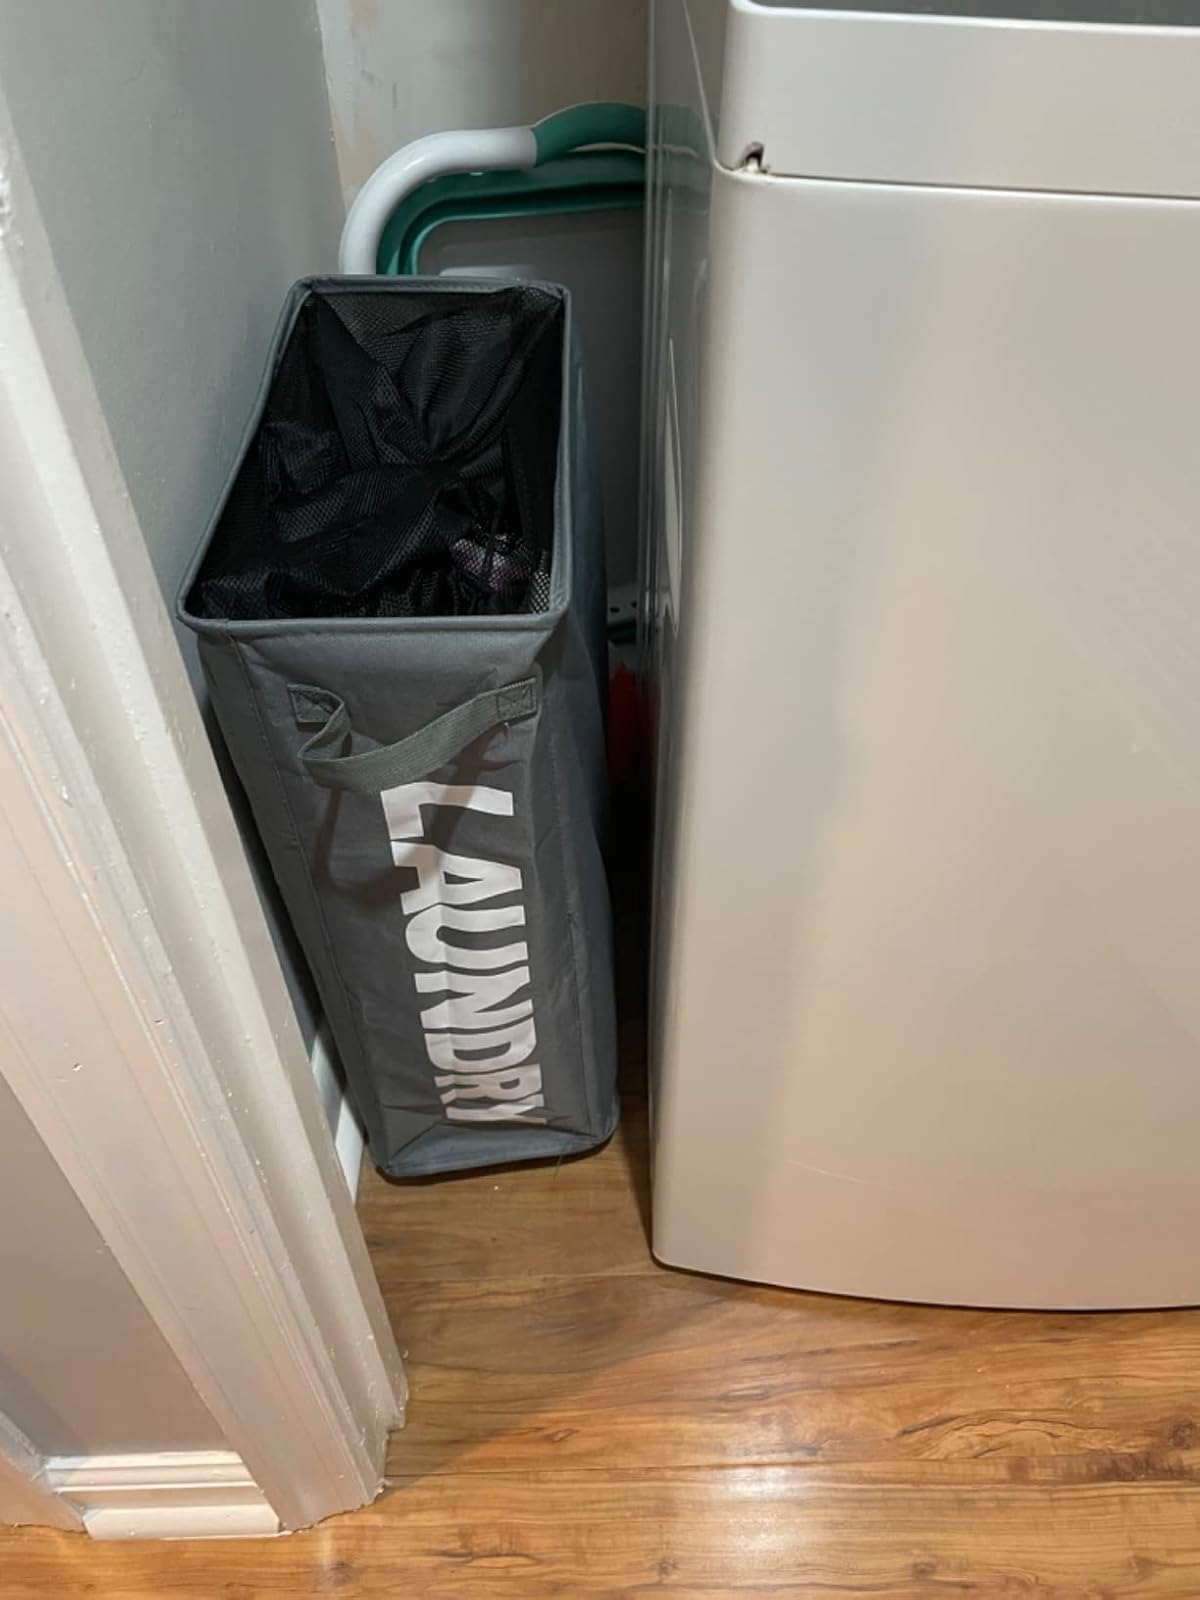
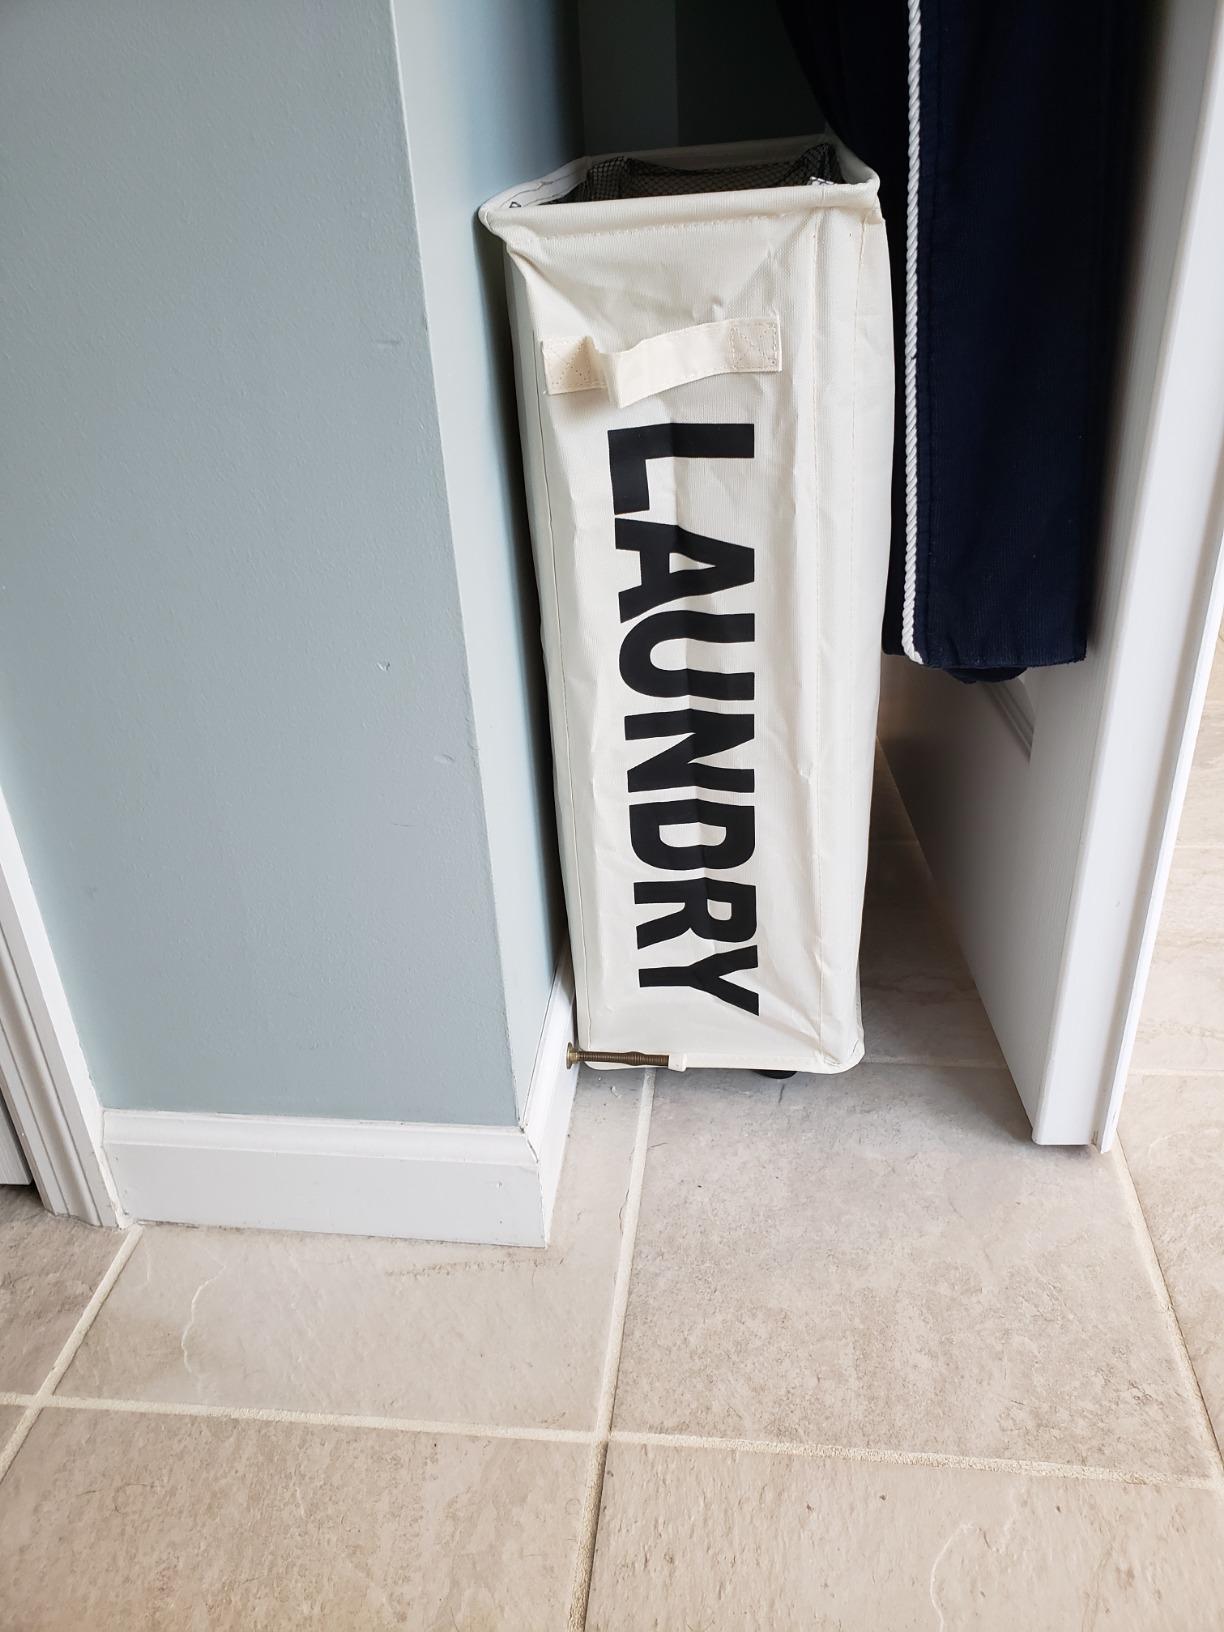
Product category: items_hamper
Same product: no